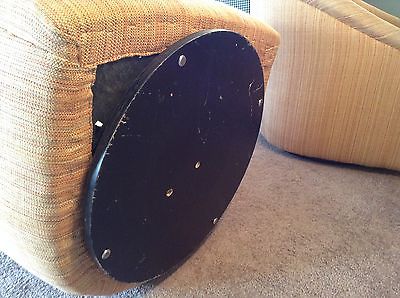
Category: chair